Sanxingdui

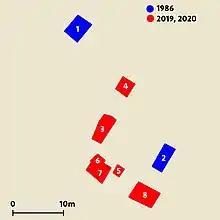
Layout of the 8 pits with artefacts

The city was built on the banks of the Yazi River, and enclosed part of its tributary, Mamu River, within the city walls. The city walls were 40 m at the base and 20 m at the top, varying in height from 8–10 m. There was a smaller set of inner walls.